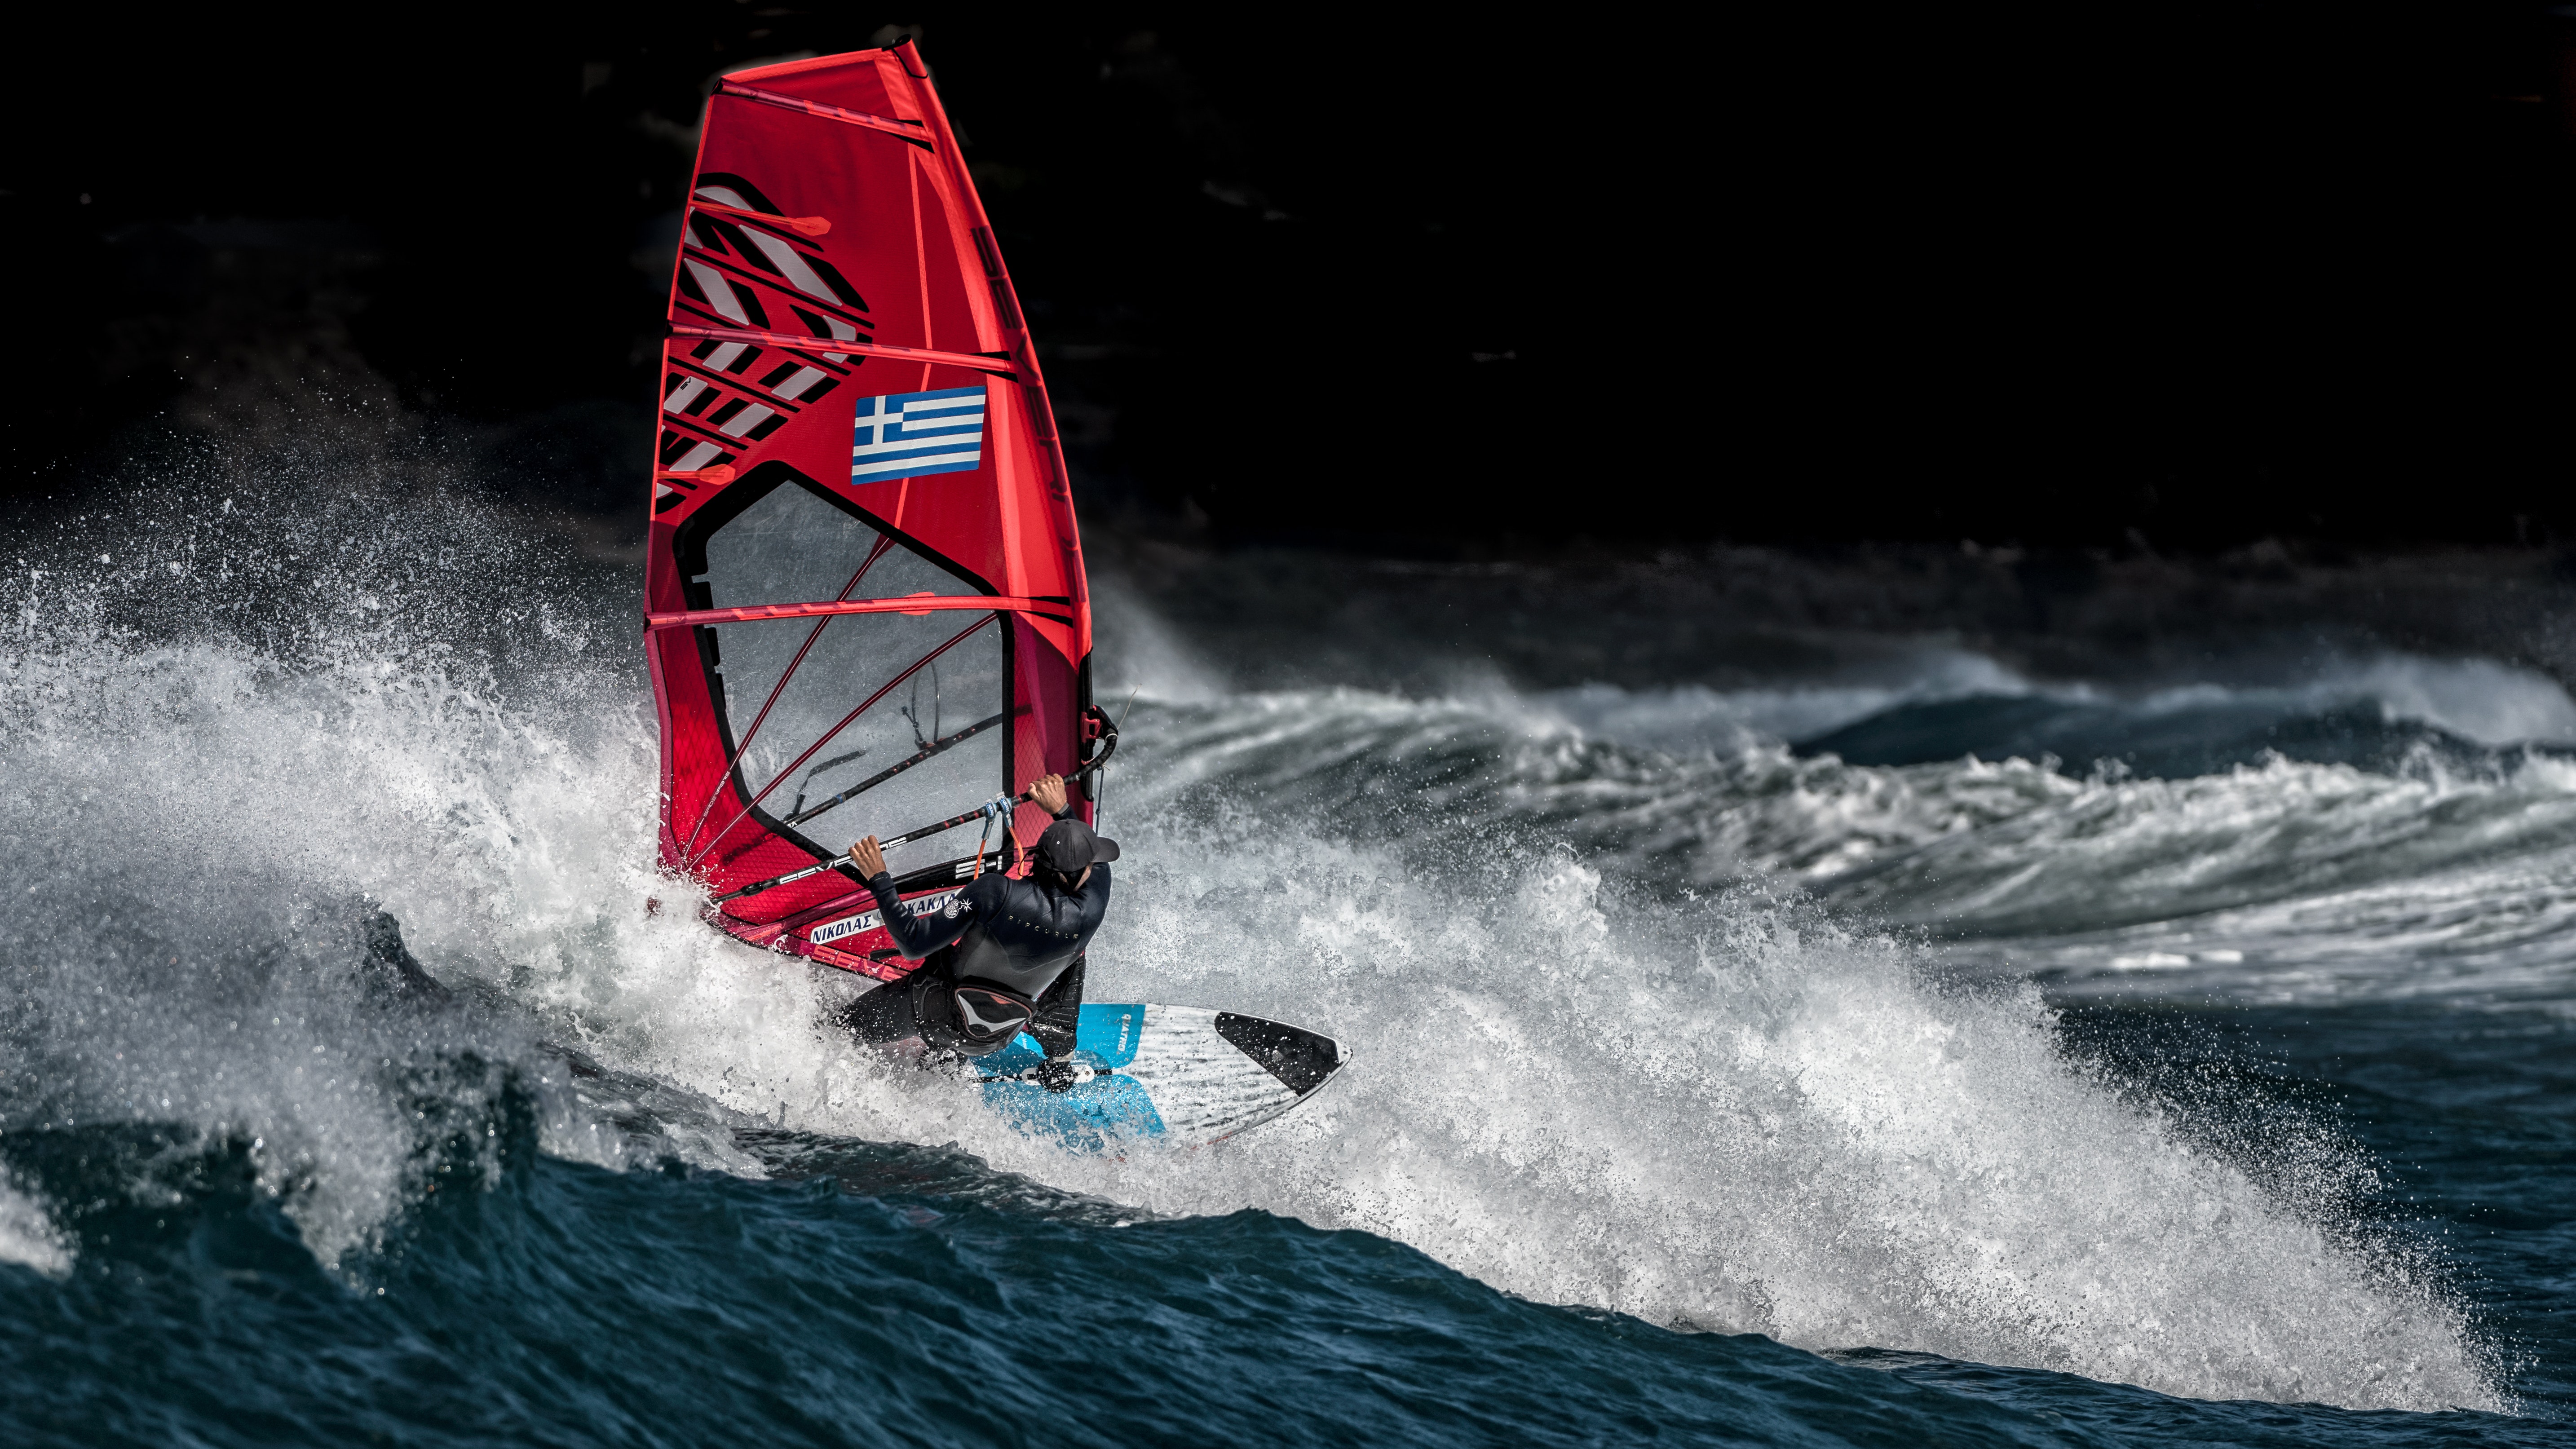
windsurfing, wave, sail, wind wave, surface water sports, water sport, vehicle, recreation, boardsport, outdoor recreation, wind, boat, watercraft, Surfing Equipment, water transportation, extreme sport, sailboat, surfing, sports, windsports, sailing